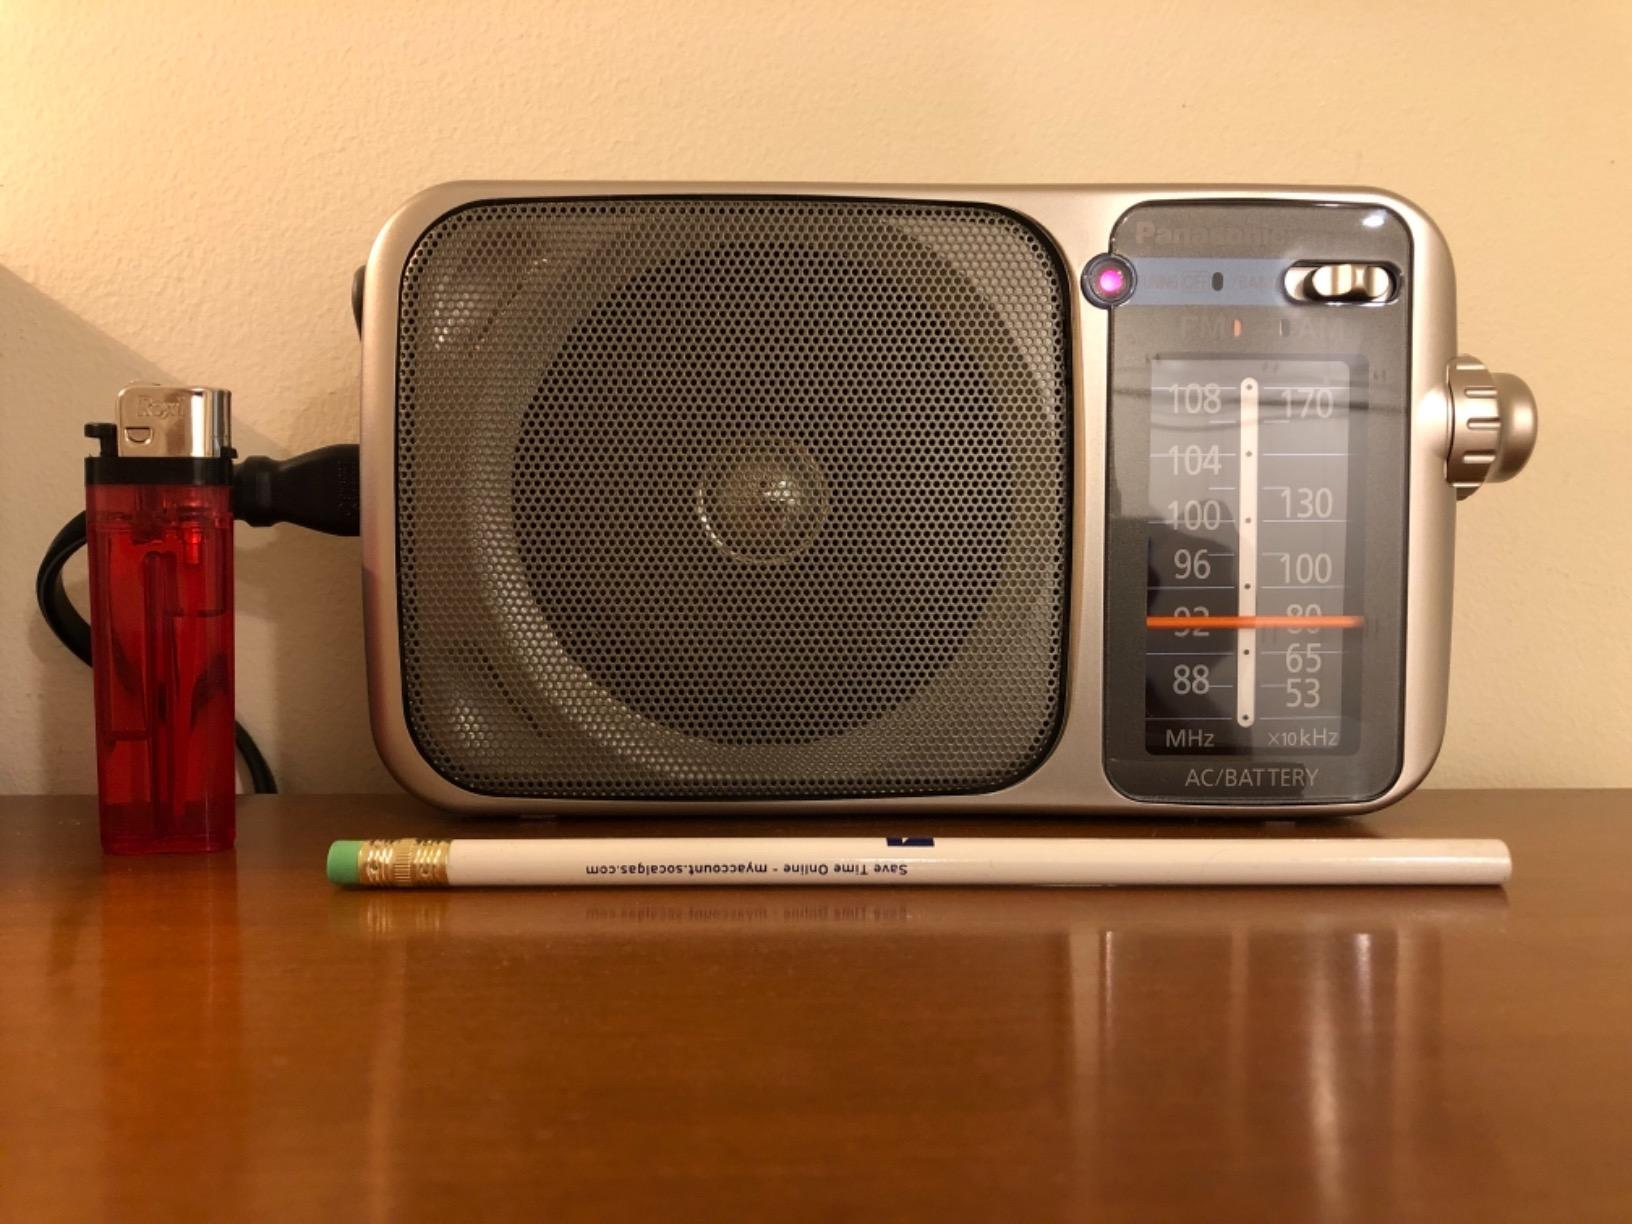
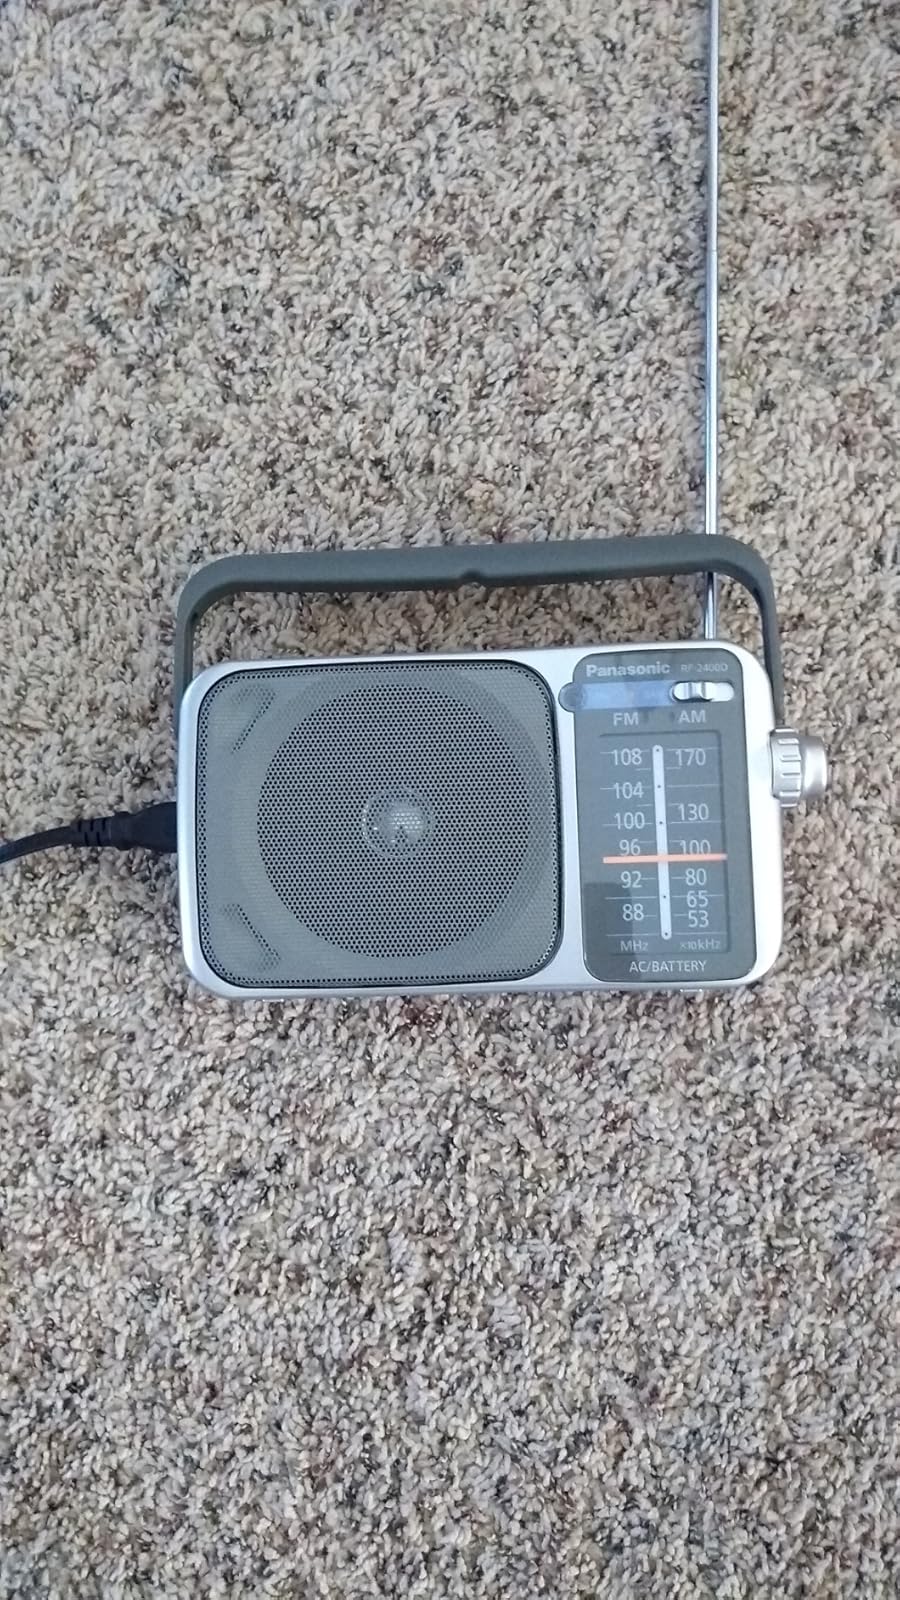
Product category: radio
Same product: yes